High-altitude platform station

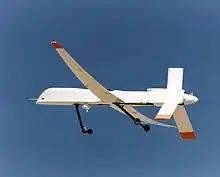
The piston-powered General Atomics Altus II first flew on May 1, 1996, and reached

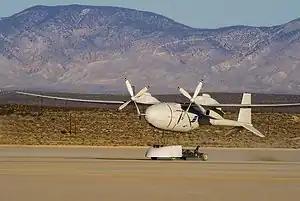
The hydrogen-powered Boeing Phantom Eye should have reached 65,000 ft (19,800 m) during four days.

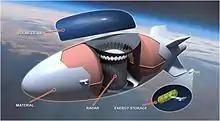
USAF Integrated Sensor Is Structure project

Unmanned stratospheric airships are designed to operate at very high 60,000 to 75,000 feet (18.3 to 22.9 km) altitudes during weeks, months or years.